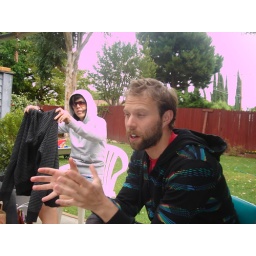
another pink sky in LA